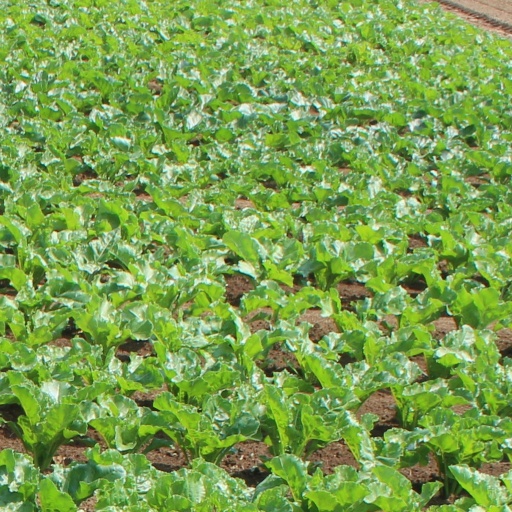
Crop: sugar beet